Acid for the Children

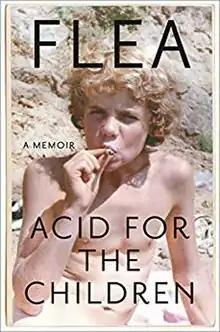
First edition cover

Acid for the Children is the memoir of Red Hot Chili Peppers bassist Flea. It was released on November 5, 2019, by Grand Central Publishing, accompanied by audiobook and E-book versions.